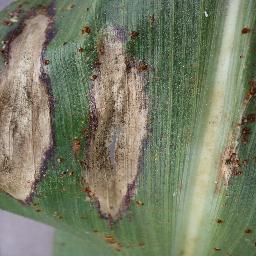
Label: Corn_(Maize)___Northern_Leaf_Blight